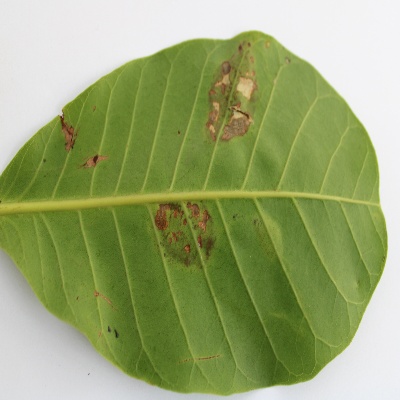
Crop: Cashew
Condition: leaf miner